Overhead camshaft engine

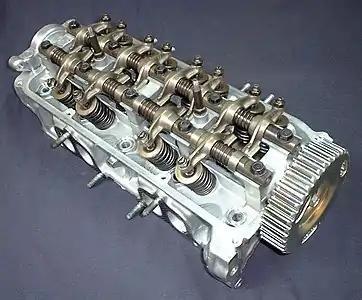
OHC cylinder head (for a 1987 Honda D15A3 engine)

An overhead camshaft (OHC) engine is a piston engine in which the camshaft is located in the cylinder head above the combustion chamber. This contrasts with earlier overhead valve engines (OHV), where the camshaft is located below the combustion chamber in the engine block.